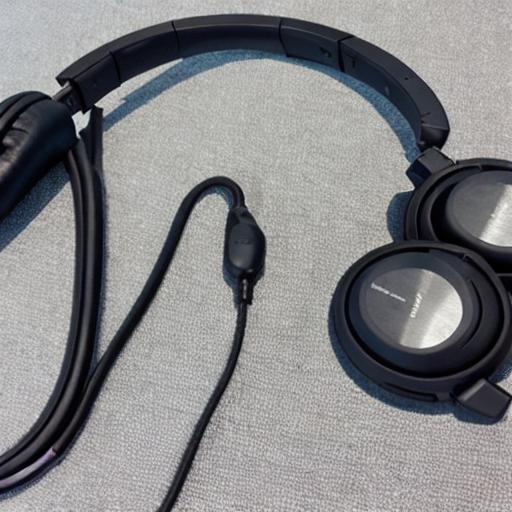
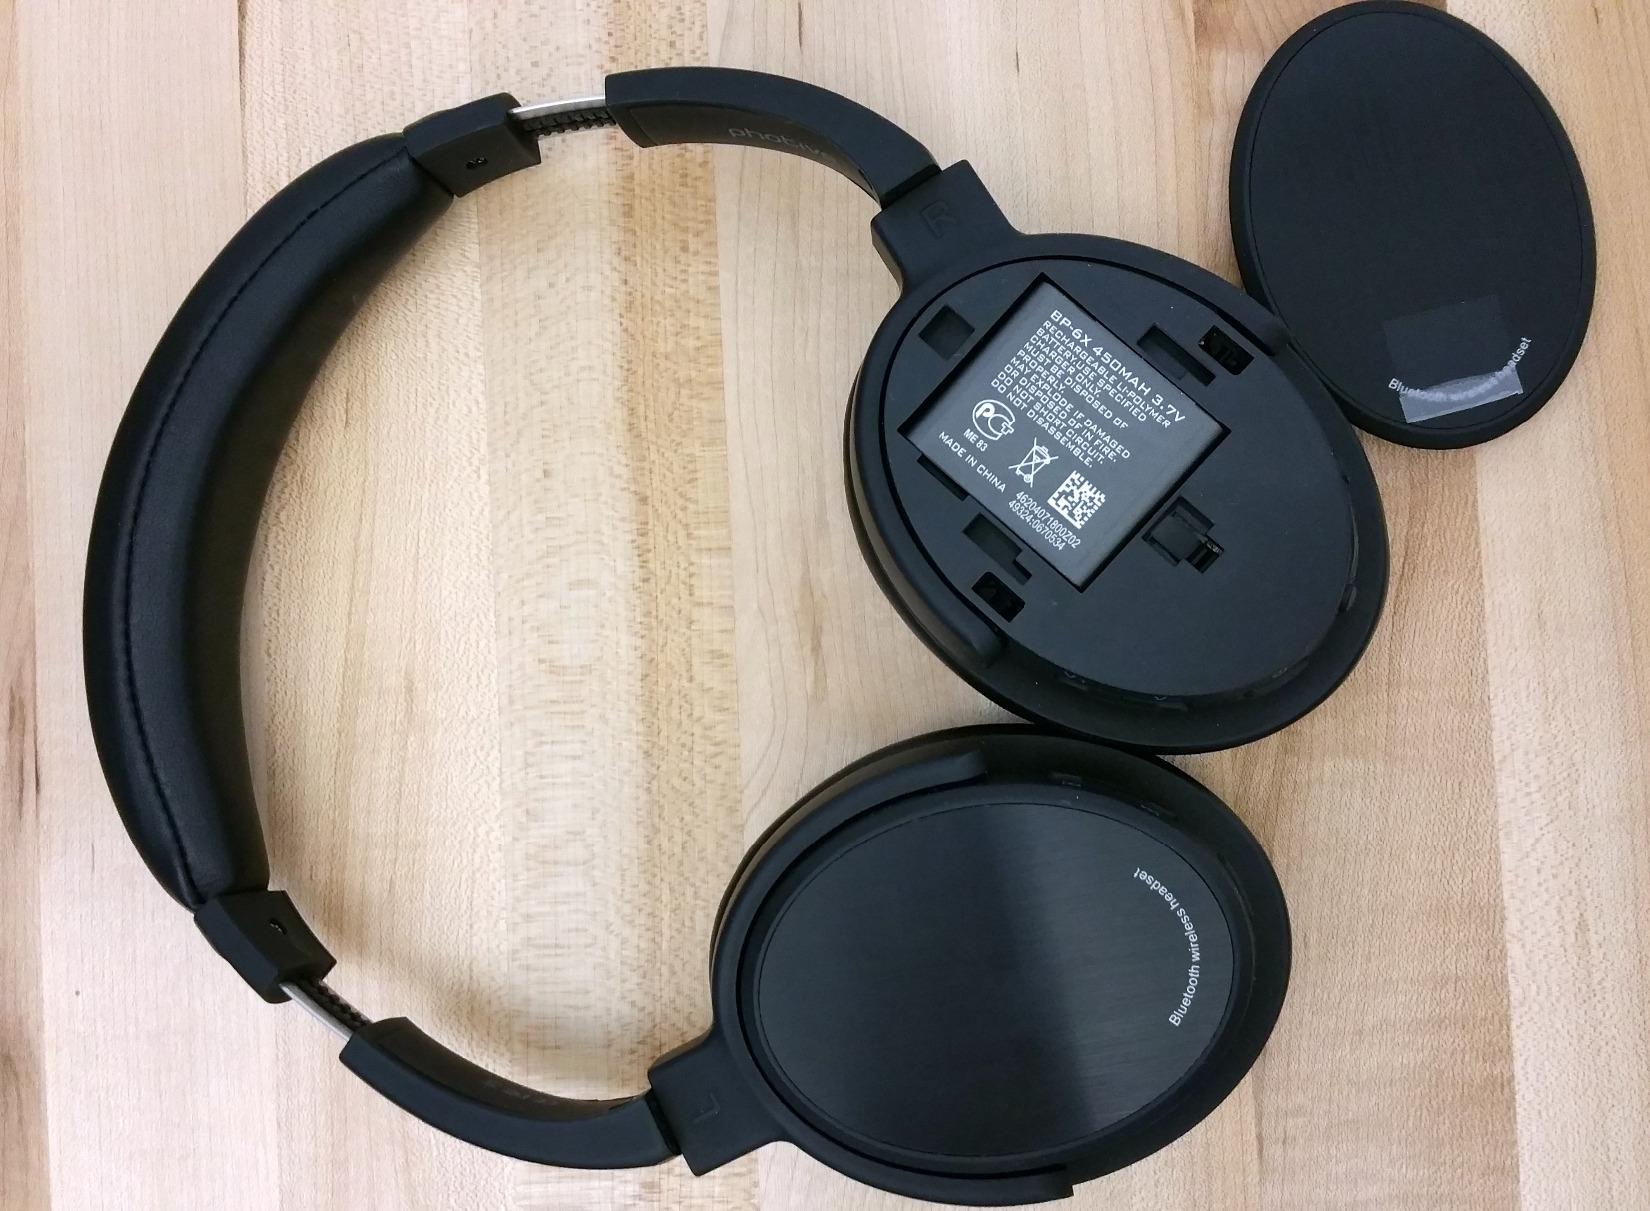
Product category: headphones
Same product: no